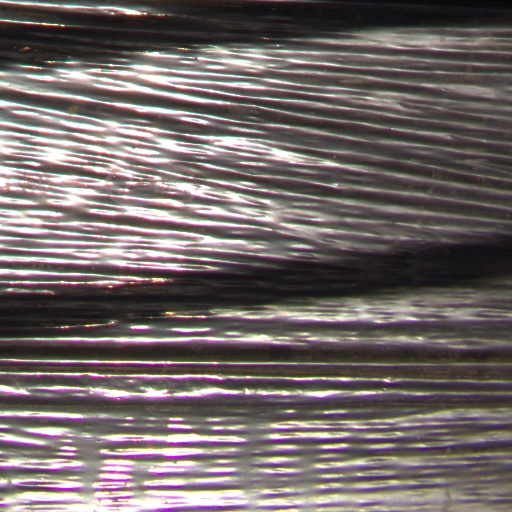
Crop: Jerusalem artichoke